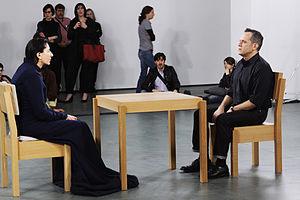
L'art action utilise comme matériaux le corps, le temps et l'espace. Les caractéristiques formelles selon les historiens et les théoriciens de l'art action contemporain sont la présence de l'artiste, l'immédiateté ici et maintenant, le contexte de présentation de l'action, la dématérialisation de l'œuvre et le spectateur devenu acteur. Qu'il soit orchestré ou improvisé, subtil ou direct, l'art action est un aspect vivant, parfois provocateur et inconfortable, de l'art d'aujourd'hui.
Marina Abramović, née le 30 novembre 1946 à Belgrade, est une artiste serbe qui pratique la performance. Faisant partie du courant artistique de l'art corporel, elle s'est lacérée et flagellée, a congelé son corps sur des blocs de glace, pris des produits psycho-actifs et de contrôle qui lui ont causé des pertes de connaissance.